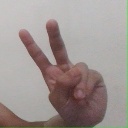
अक्षर: ऐ